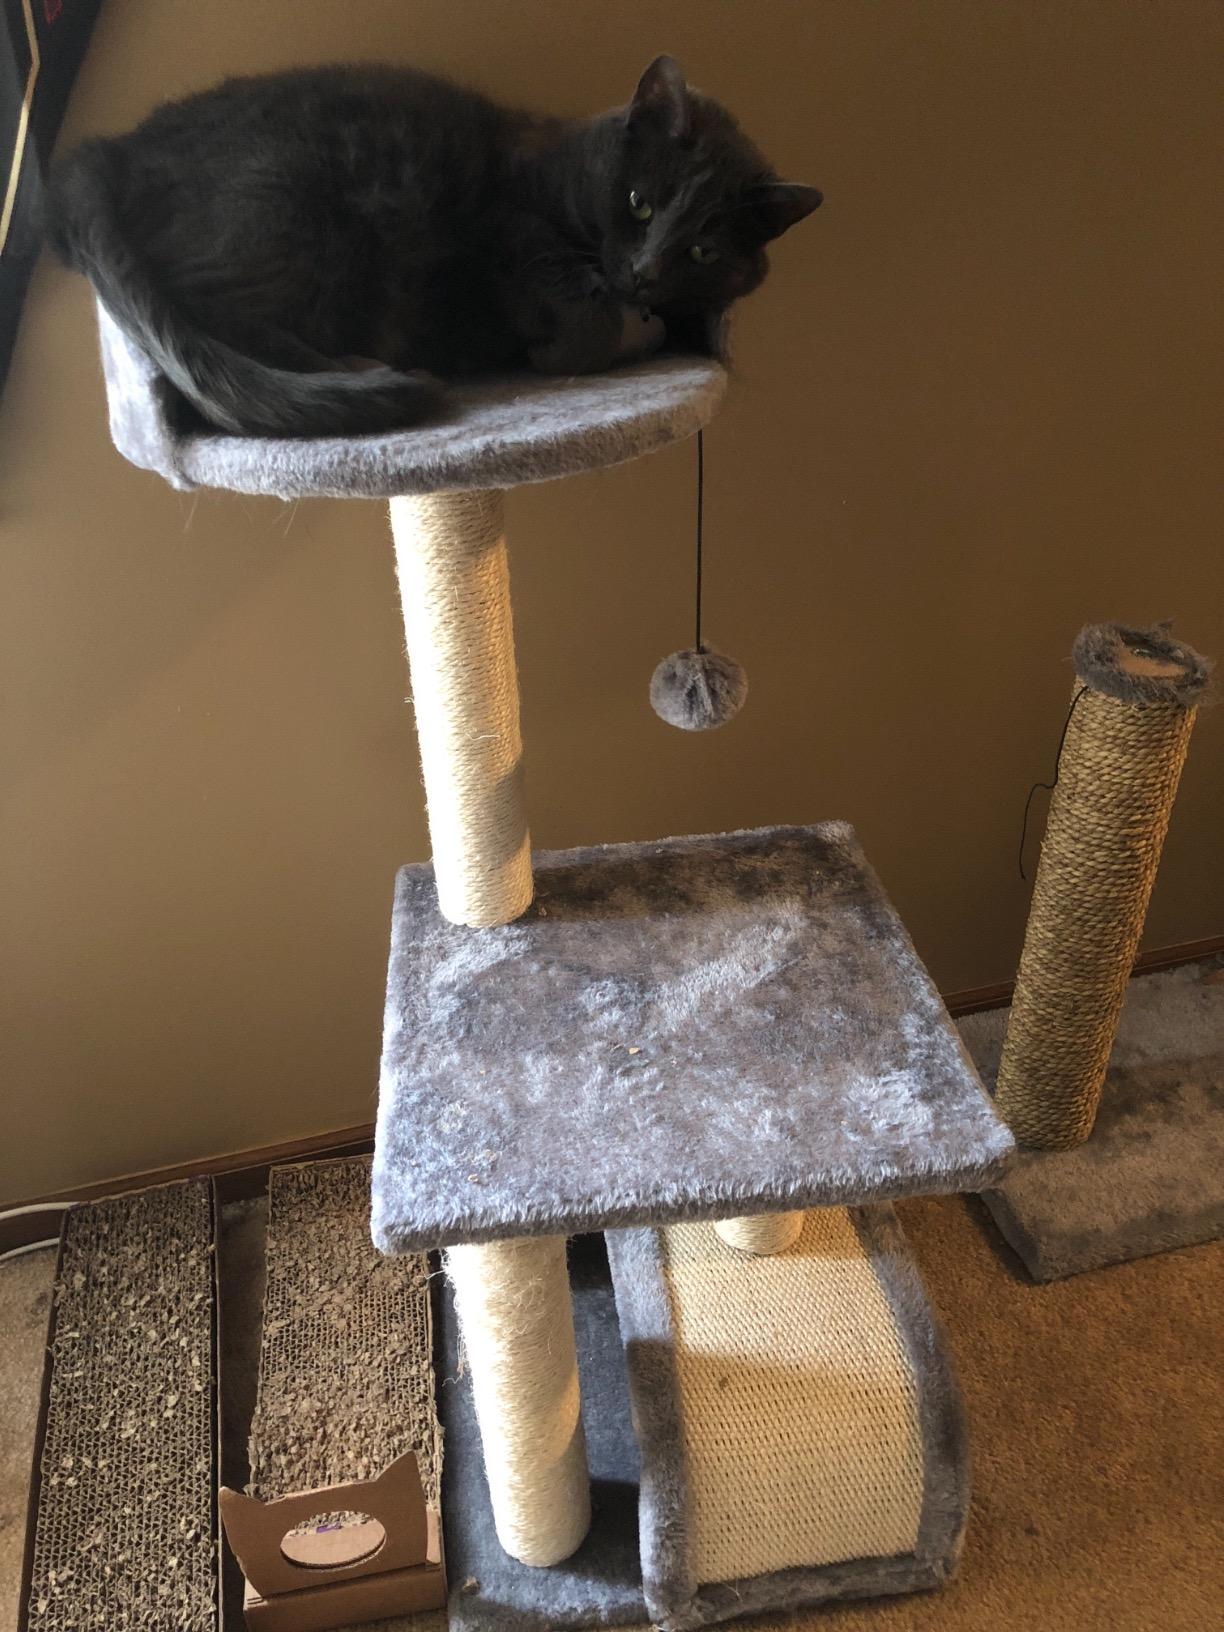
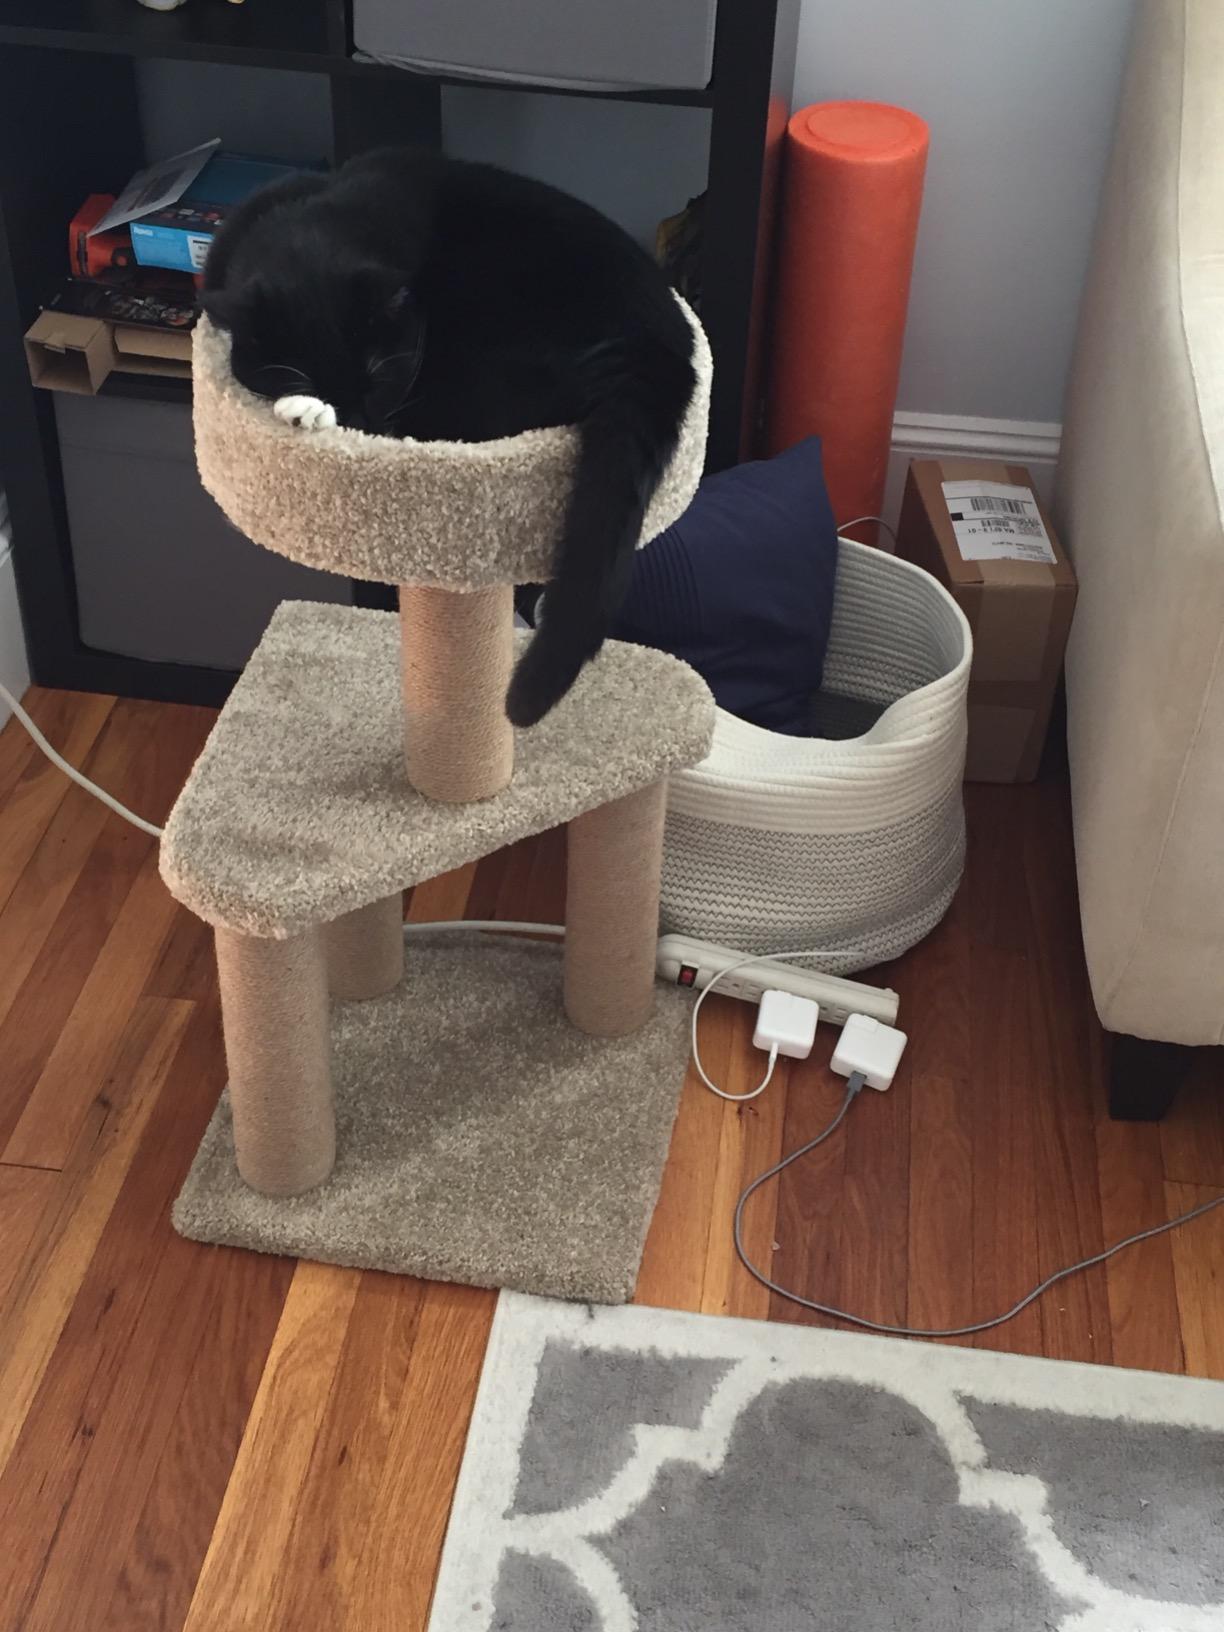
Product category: items_cat tree
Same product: no